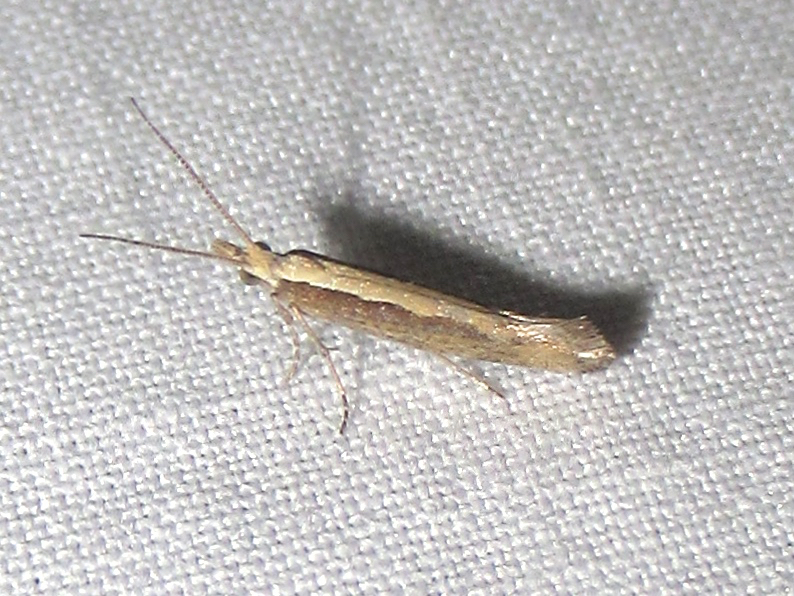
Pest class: diamondback_moth